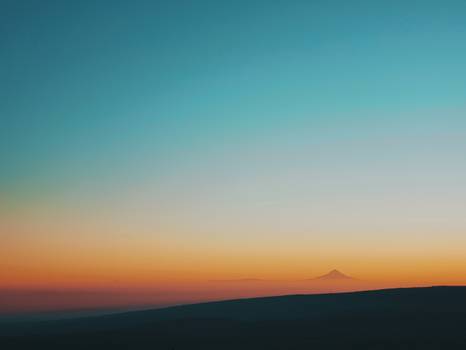
Label: No Watermark